A Death in the Gunj

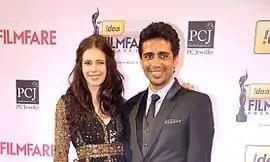
Koechlin and Devaiah have major roles in the film.

The film is based on short story by the same name by writer-journalist Mukul Sharma. The story, according to him, is inspired by true events which took place in McCluskieganj, where he and his then wife, director Aparna Sen, had bought a house. A planchette session had gone wrong, apparently leading to the mysterious death of one of the participants. As he recalled in an interview: "That day we were asking who would die first. And when we came to our friend Chris Tripthorpe, I just didn't say anything. He got scared and ran away. And he died after that – got run over by a train. Many believed it was suicide." Director Konkona Sen Sharma, having heard the story from her father who later wrote short story on it.